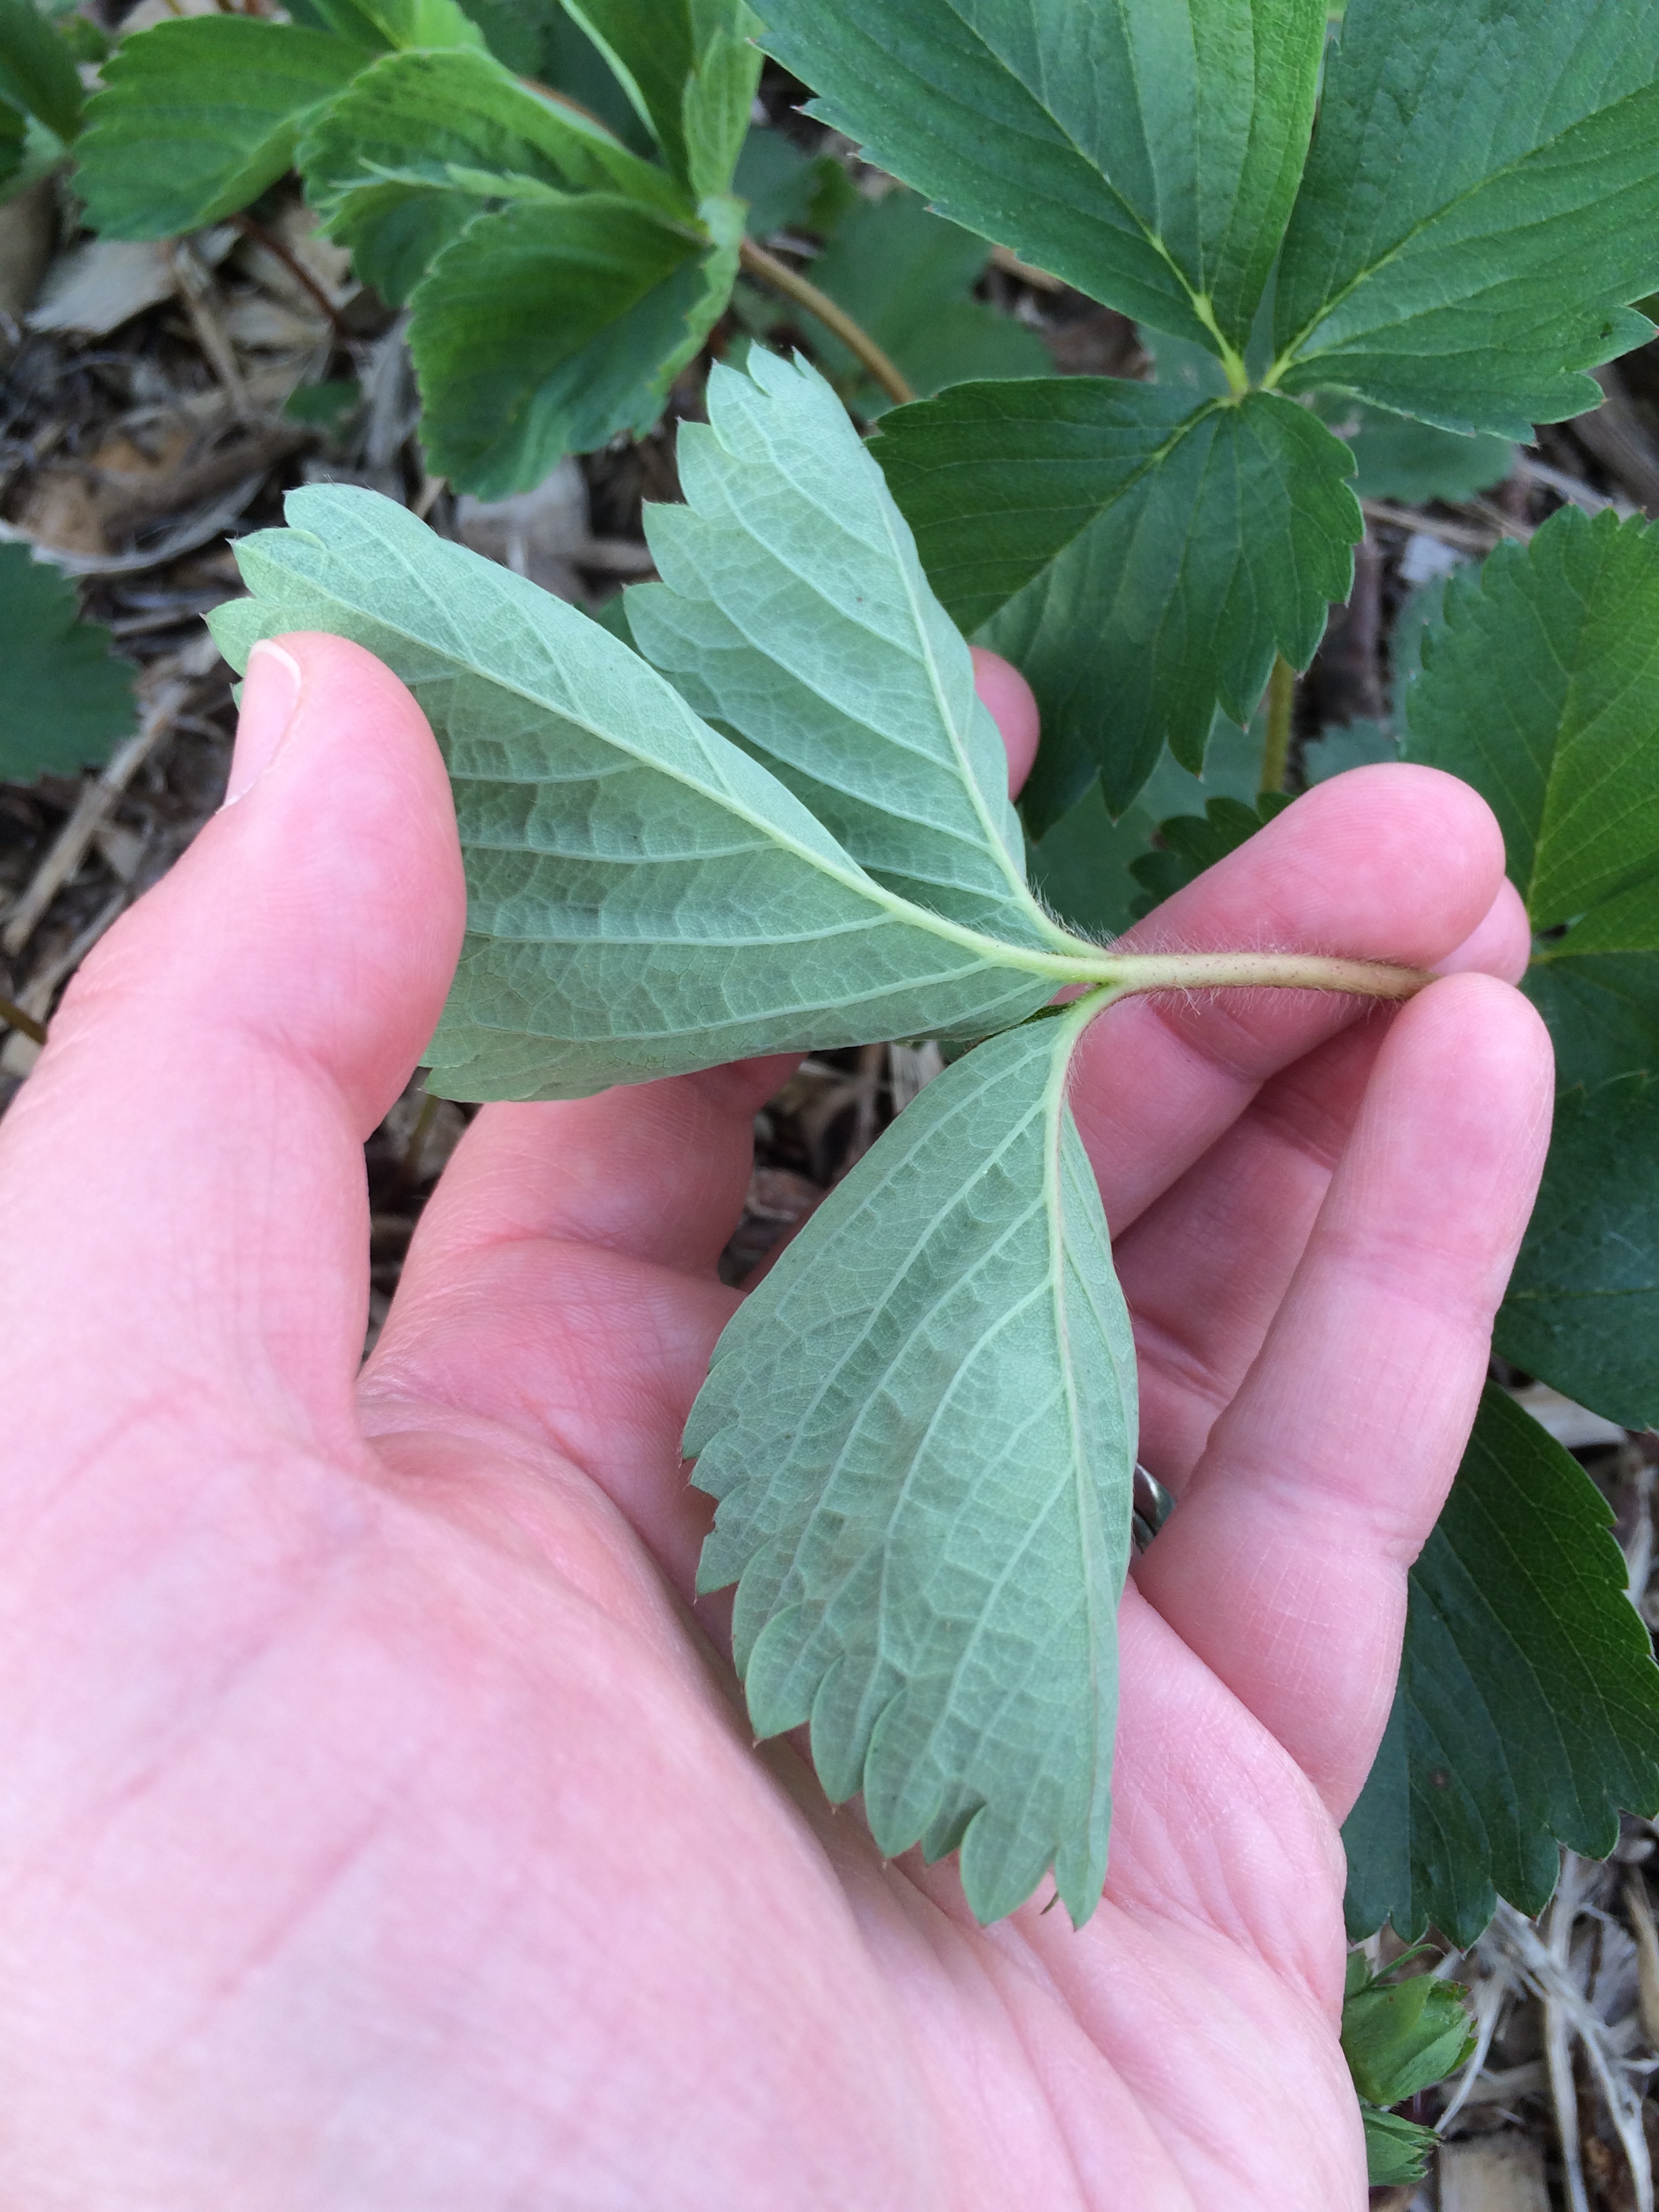
Labels: Strawberry leaf, Strawberry leaf, Strawberry leaf